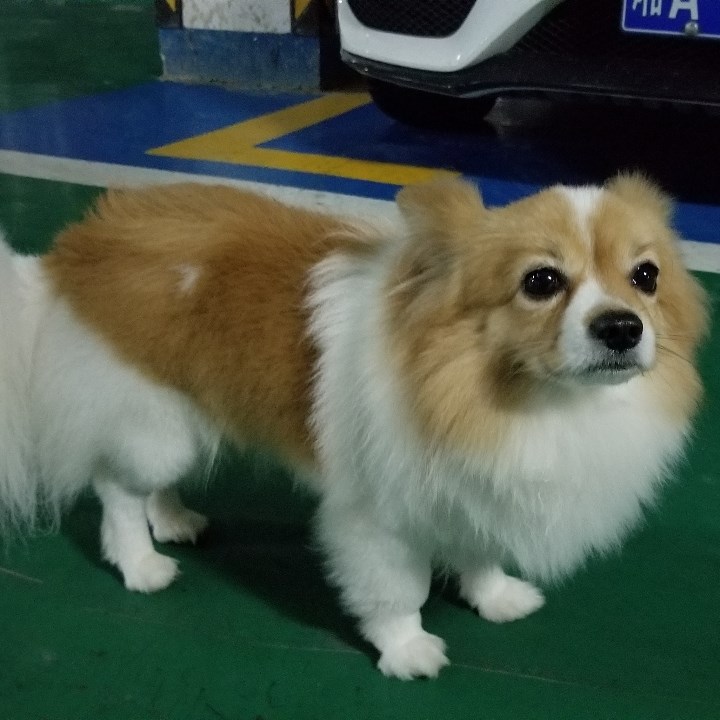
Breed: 806-n000129-papillon